Sally Gray

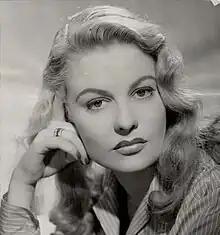

Constance Vera Browne, Baroness Oranmore and Browne ("née" Stevens; 14 February 1915 – 24 September 2006), commonly known as Sally Gray, was an English film actress of the 1930s and 1940s. Her obituary in "The Irish Times" described her as "once seen as a British rival to Ginger Rogers."